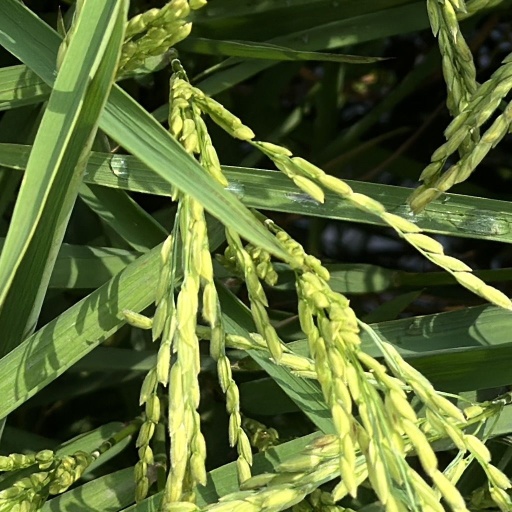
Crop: rice